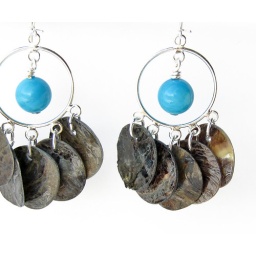
Electric blue and natural gray chandelier earrings, handmade by me! Great bohemian styling :D